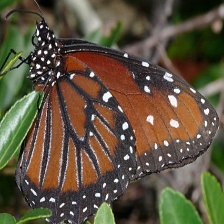
Species: STRAITED QUEEN
Butterfly family (ImageNet category): monarch